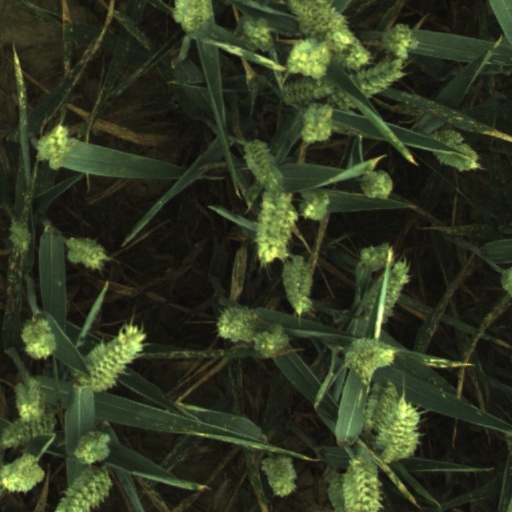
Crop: wheat